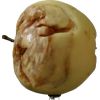
Label: Apple hit 1